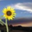
Label: sunflower